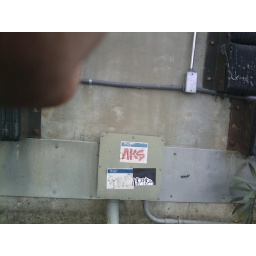
on metal box in back of building